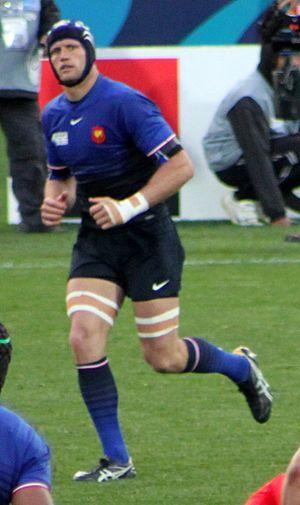
Julien Bonnaire, né le 20 septembre 1978 à Bourgoin-Jallieu, est un joueur international français de rugby à XV. Il évolue au poste de troisième ligne centre au sein de l'effectif du Lyon olympique universitaire, après avoir joué l'essentiel de la carrière à Bourgoin-Jallieu et à l'ASM Clermont Auvergne.